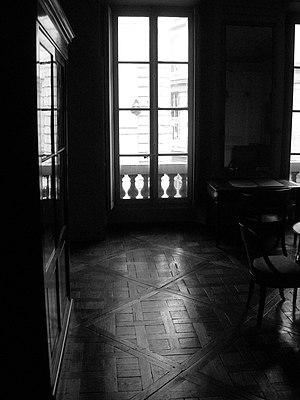
noir et blanc Maison Auguste Comte
La Maison d’Auguste Comte est un appartement-musée dans lequel vécut le philosophe français Auguste Comte.